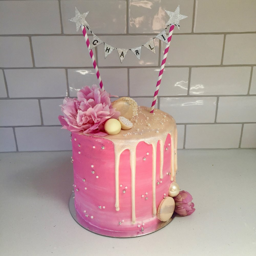
when you see video 's on social media , you will be inspired as to the work involved to create these beautiful cakes .